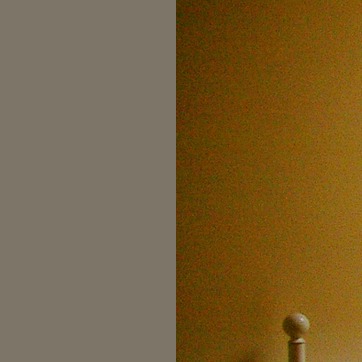
Material: painted